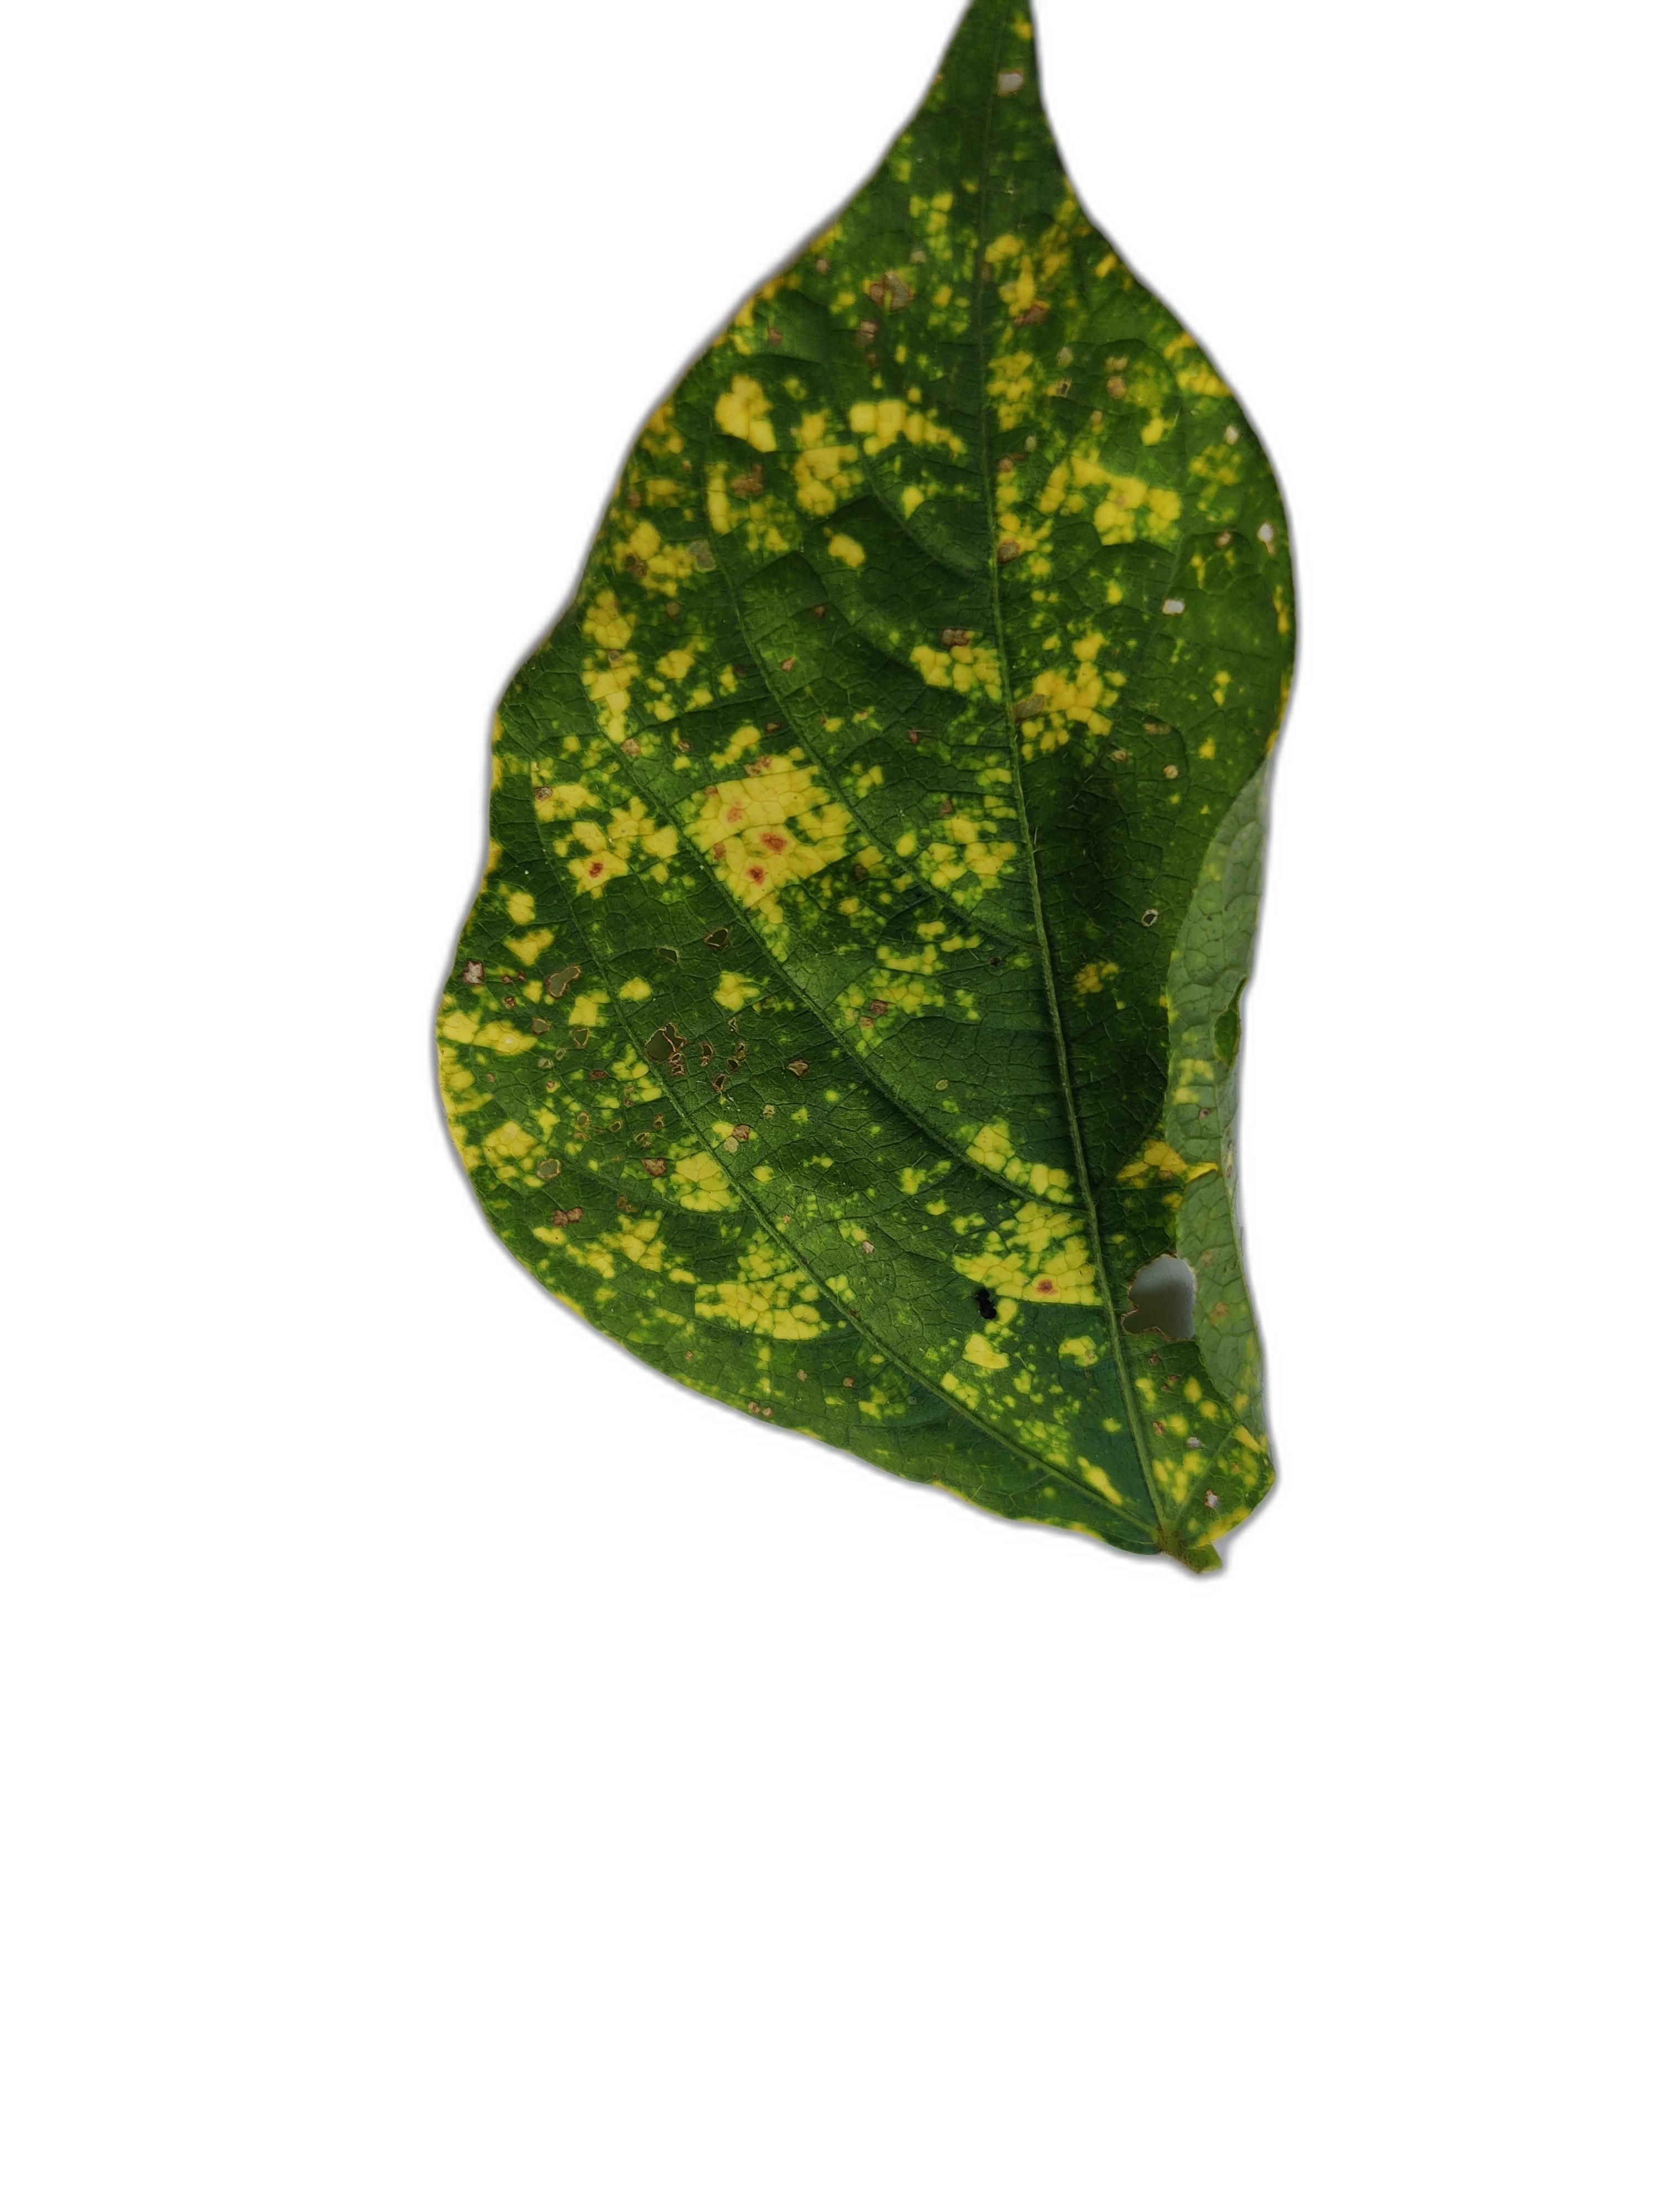
Label: Yellow Mosaic